Averrhoa carambola

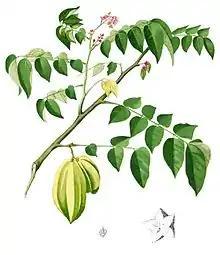
An illustration of the fruit, leaves, and flowers of "Averrhoa carambola"

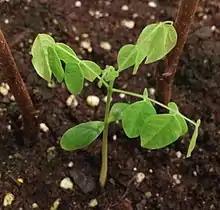
Seedling

"Averrhoa carambola" is a small, slow-growing evergreen tree with a short-trunk or a shrub. The branches are drooping and the wood is white and turns reddish. It has a bushy shape with many branches producing a broad, rounded crown. The compound leaves are soft, medium-green, they are spirally arranged around the branches in an alternate fashion. The pinnate leaves have a single terminal leaflet and 5 to 11 nearly opposite leaflets, each leaf is 15–20 cm long, and the 3.8–9 cm long leaflets are ovate or ovate-oblong in shape. The top sides of the leaves are smooth and the undersides are finely hairy and whitish. The leaflets are reactive to light and tend to fold together at night, they are also sensitive to abrupt shock and when shaken tend to close up also. The lilac or purple-streaked, downy, flowers are produced in the axils of leaves at the end of twigs. The flowers are arranged in small clusters on the ends of the branches or sometimes on the larger stems and trunk, each cluster is attached to the tree with red stalks. The bell-shaped, perfect flowers, are produced in loose panicles that are much-branched with pedicellate flowers; each flower is around 6 mm wide, with 5 petals that have recurved ends. The fruits are showy with an oblong shape: they are longitudinally 5- to 6-angled and 6.35–15 cm long and up to 9 cm wide. The fruits have a thin, waxy skin that is orange-yellow colored. The juicy fruits are yellow inside when ripe and have a crisp texture and when cut in cross-section are star-shaped. The fruits have an oxalic acid odor, which varies between plants from strong to mild, the taste also varies from very sour to mildly sweetish. Each fruit may have up to twelve 6–12.5 mm long seeds, which are flat, thin and brown. Some cultivated forms produce fruits with no seeds.